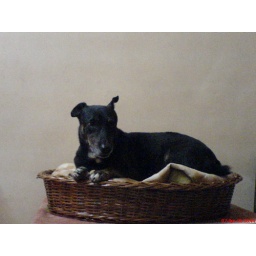
Myril sitting snug in a basket (Easter)